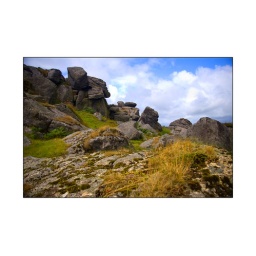
A break in the weather gave a hint of blue sky and even a drop of sunshine for about 5 minutes!